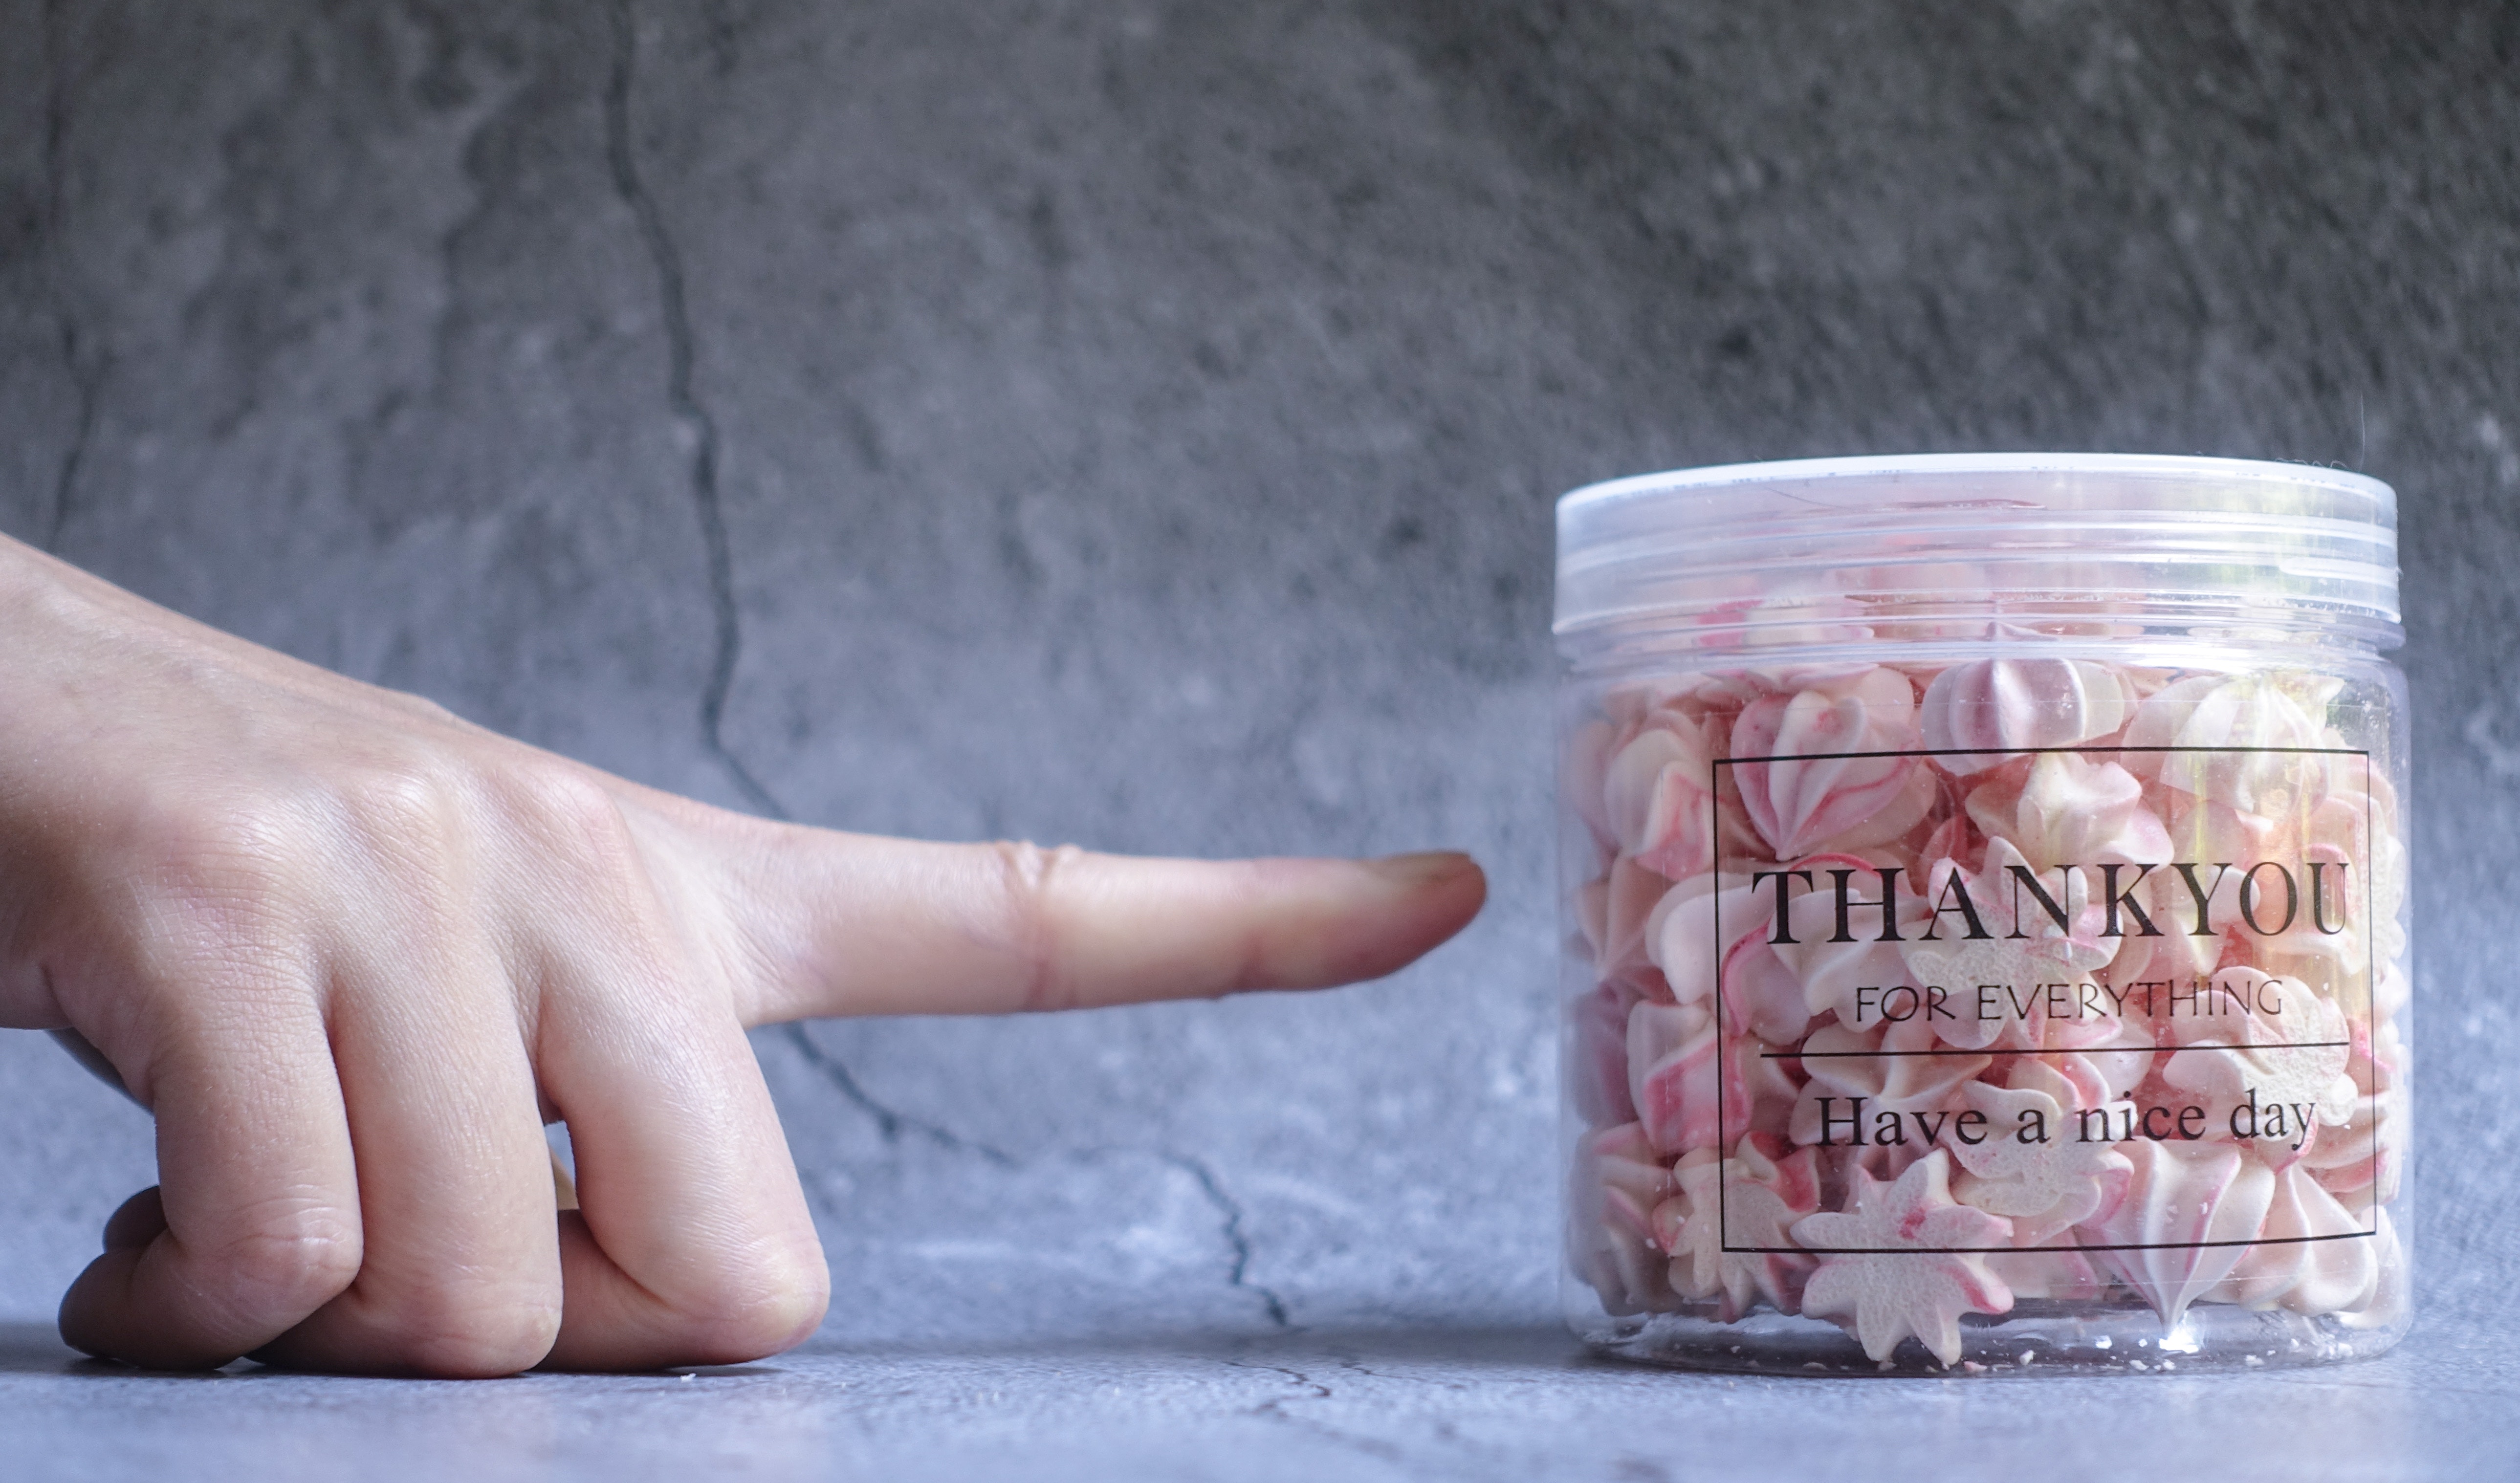
hand, pink, mason jar, skin, finger, nail, drinkware, cream